WIOQ

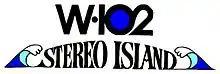
W-102 Stereo Island Logo

Air staff at this time included Jeff Dean, Lee Meredith, Art Andrews, Alan Drew (Frio), Jere Sullivan, and Jay Mathieu, with Dave Klahr continuing as program director. After a year or so in this format, the station brought back the "Popular 102" moniker and started playing a slightly more uptempo mix of pop tunes. When Dave Klahr left, Roy Laurence was hired as program director and the station's mix became Top 40-based with a more adult presentation than former sister station 560 WFIL.